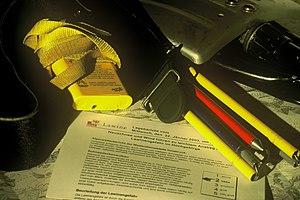
Le ski de montagne, ou ski-alpinisme ou ski de randonnée est une discipline du ski pratiquée sur des terrains enneigés, si possible vierges, par les amateurs de grands espaces en quête d'une nature authentique, sans utilisation d'aménagements spécifiques aux domaines skiables, dans un contexte de loisir ou de compétition sportive. Il peut également être pratiqué dans un contexte opérationnel en montagne par des secouristes ou des troupes de montagne. Il comprend deux phases alternantes : montée et descente, ce qui nécessite un matériel adapté.